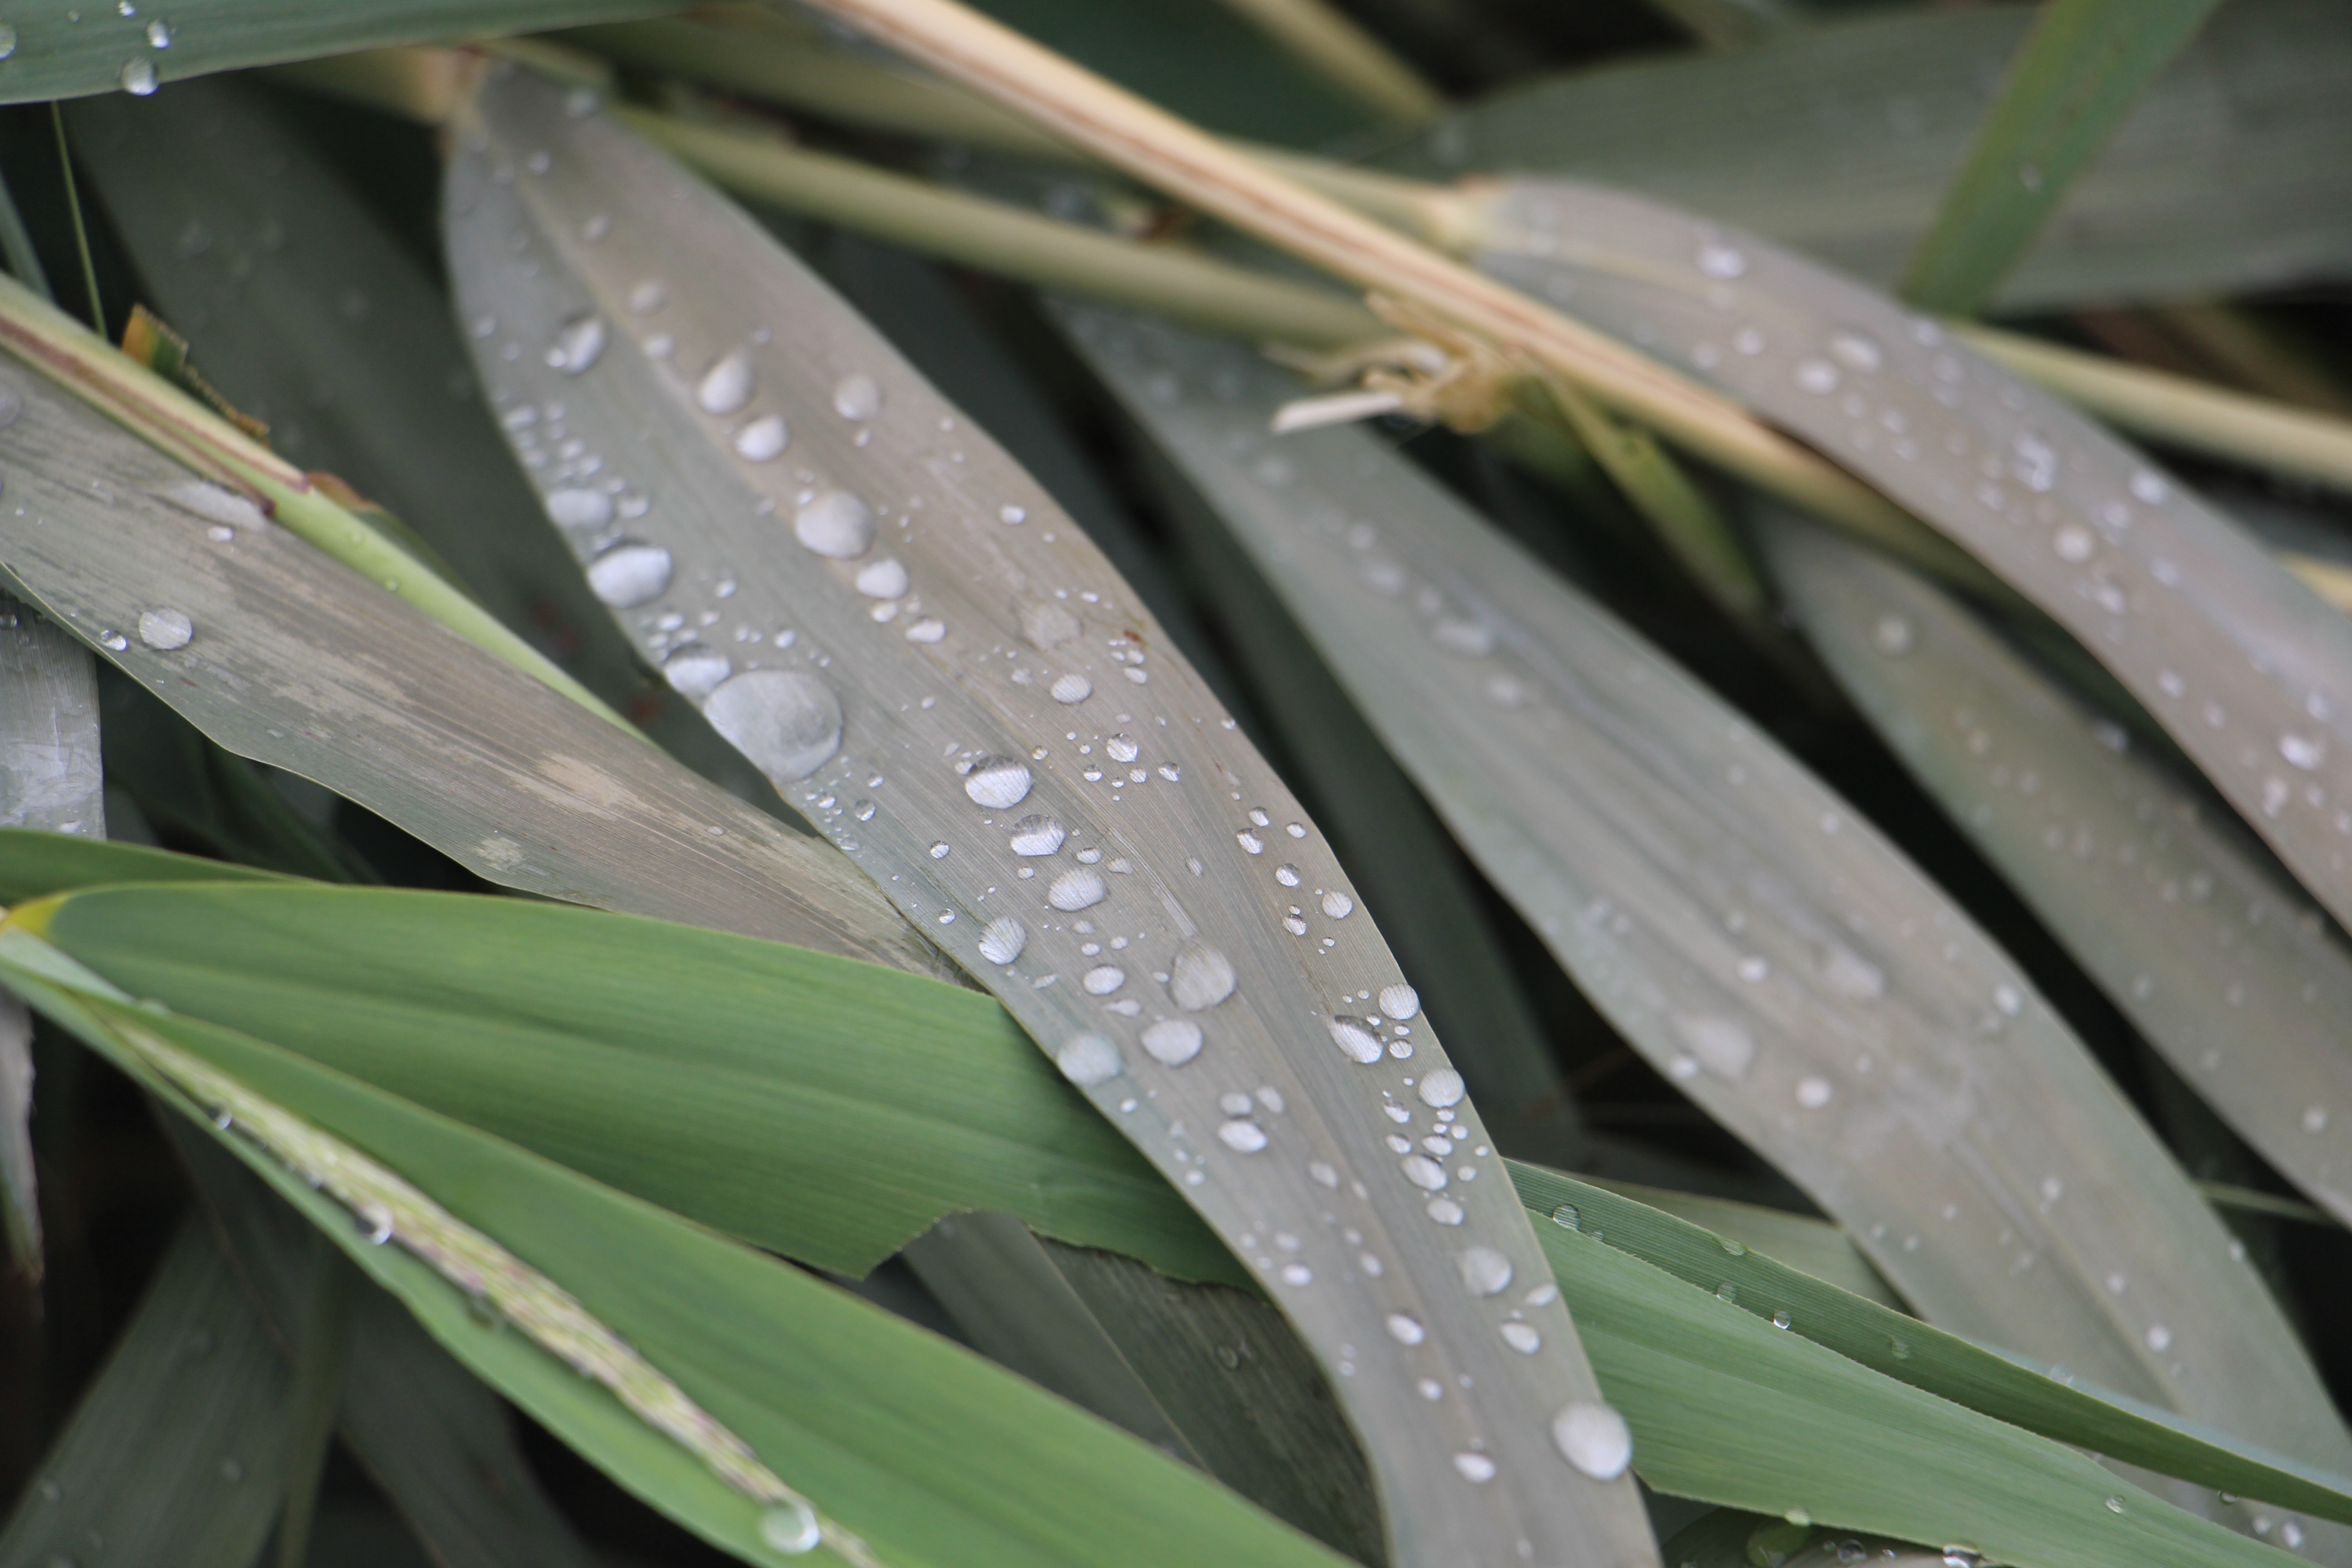
water, nature, grass, plant, leaf, flower, petal, botany, flora, close up, leaves, macro photography, flowering plant, plant stem, land plant